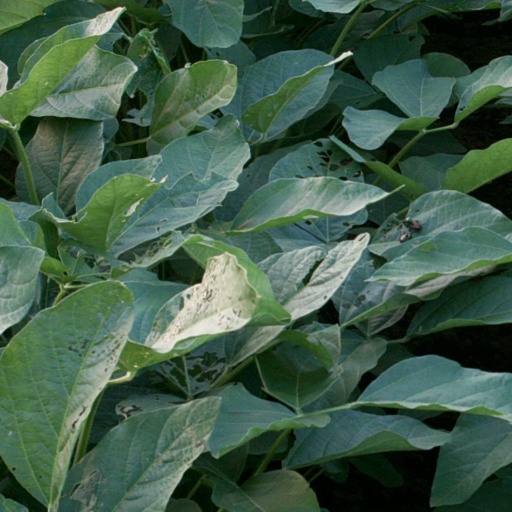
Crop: soybean